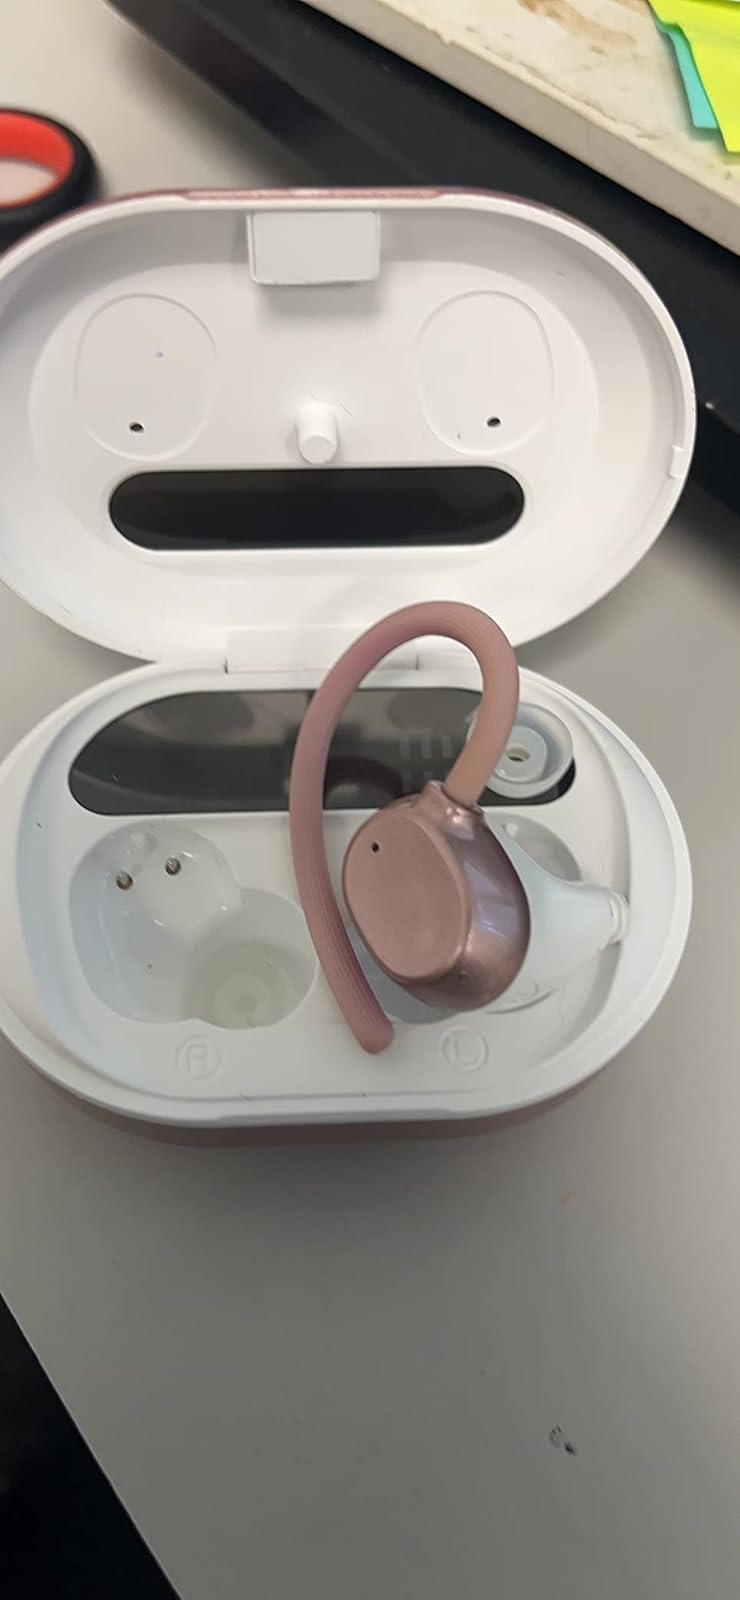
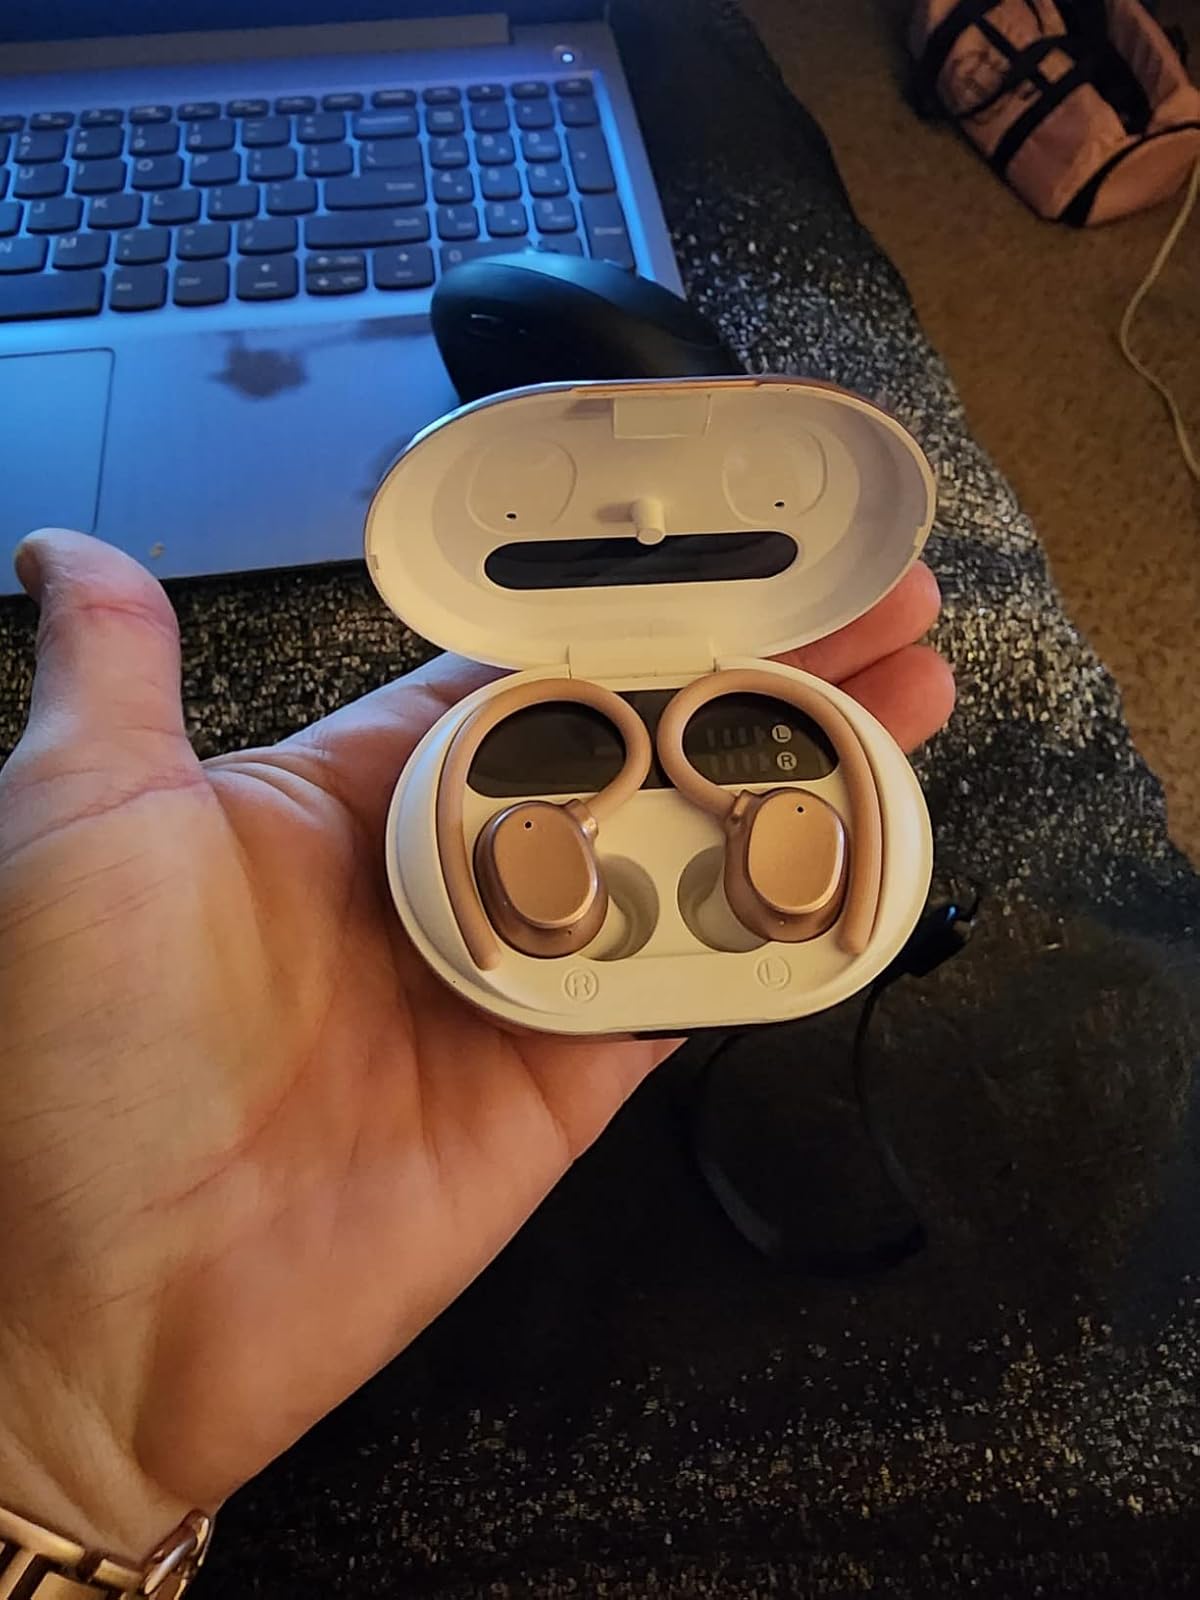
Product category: earbuds
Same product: yes